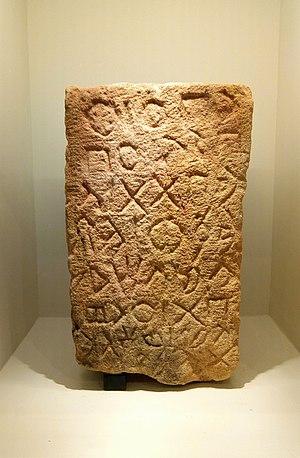
Stèle inscrite en minéen, al-'Ula. Daté des VIe-IIe siècles av. J.-C. Grès rouge. Présenté à l'Institut du Monde Arabe de Paris pour l'exposition sur Al-'Ula, prêt du Musée d'archéologie et de patrimoine populaire d'al-'Ula. Traduction